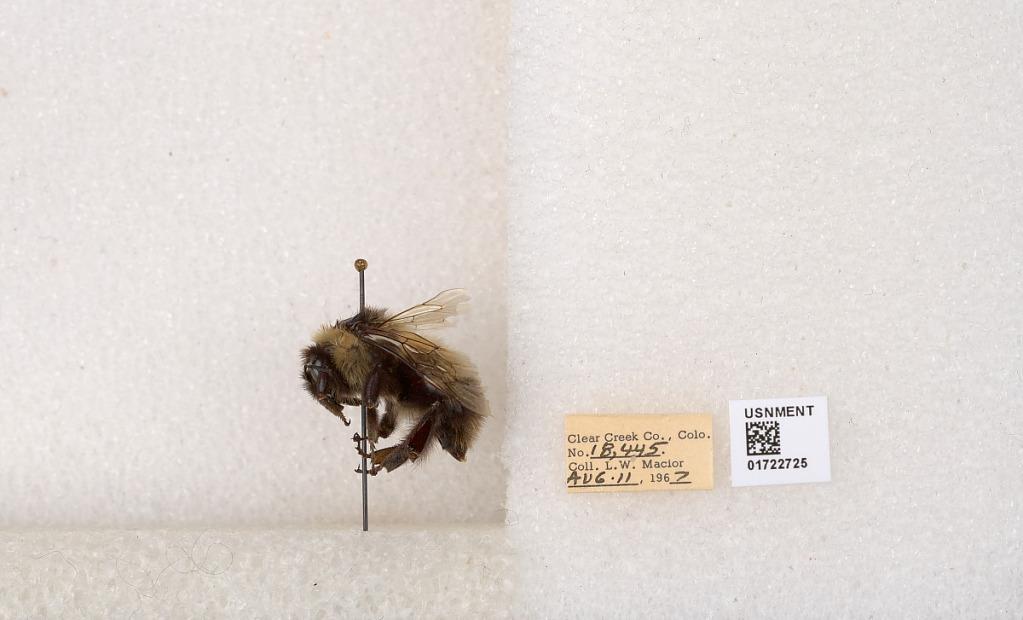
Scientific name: Bombus kirbyellus
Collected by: L. Macior
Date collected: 1967-8-11
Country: United States
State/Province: Colorado
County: Clear Creek
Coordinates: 39.6891, -105.644